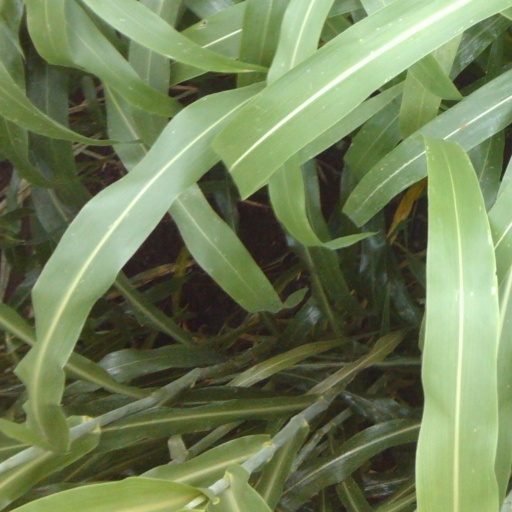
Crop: sorghum